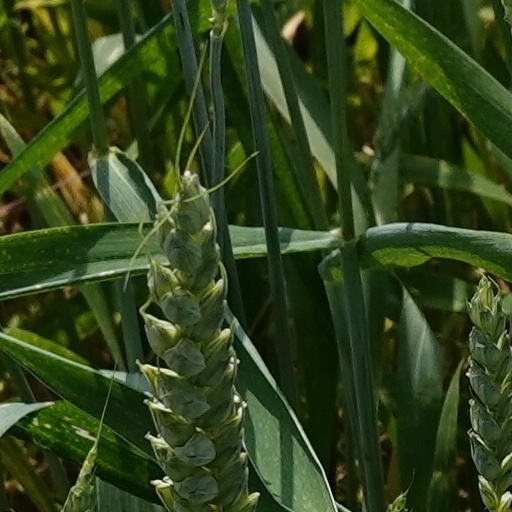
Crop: wheat